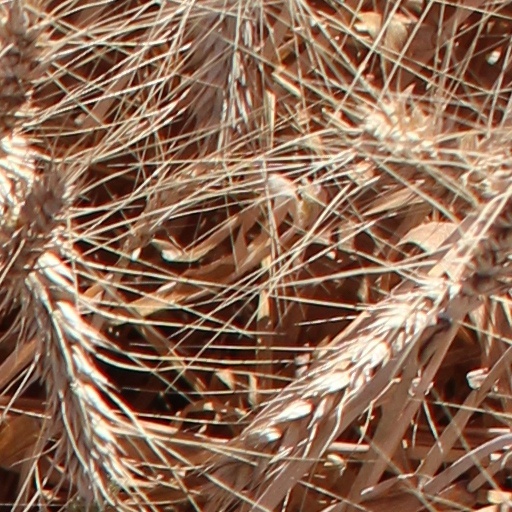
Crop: wheat